Nayakan (1985 film)

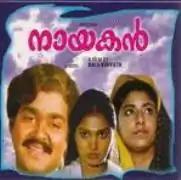

Nayakan is a 1985 Indian Malayalam-language film, directed by Balu Kiriyath. The film stars Mohanlal, Viji, Sankaradi and Captain Raju. The film has musical score by A. T. Ummer.